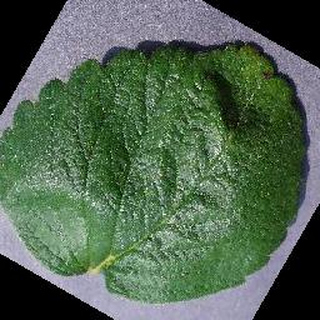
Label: healthy_strawberry